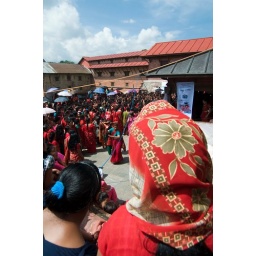
local women in traditional red clothes looking other womens dancing in the Pashupitinath temple on Teej festival, 09112010